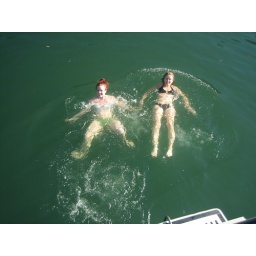
Sam and I swimming in Hawksbery waters - first swim in aussie ocean